East Village, Manhattan

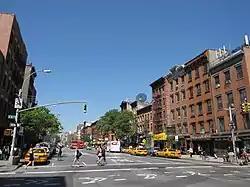
1st Avenue, looking north at 10th Street in 2010

The Bowery was once known for its many homeless shelters, drug rehabilitation centers and bars. The phrase "on the Bowery", which has since fallen into disuse, was a generic way to say one was down-and-out. By the 21st century the Bowery had become a boulevard with new luxury condominiums. Redevelopment of the avenue from flophouses to luxury condominiums has met resistance from long-term residents, who agree the neighborhood has improved but its unique, gritty character is disappearing. The Bowery has also become an area with a diverse artistic community. It is the location of the Bowery Poetry Club, where artists Amiri Baraka and Taylor Mead have held regular readings and performances, and until 2006 was home to the punk–rock nightclub CBGB.